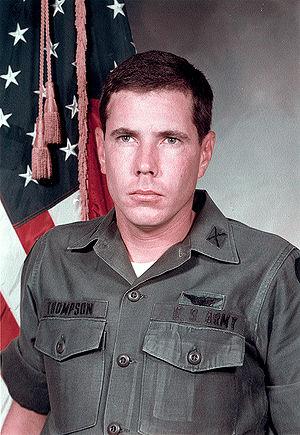
Le massacre de Mỹ Lai est un crime de guerre américain — au cours de la guerre du Viêt Nam — qui a fait entre 347 et 504 morts civils dans la république du Viêt Nam, le 16 mars 1968. Il est commis par des soldats de l'armée de terre américaine : la compagnie C, 1ᵉʳ bataillon, 20ᵉ régiment d'infanterie, 11ᵉ brigade, 23ᵉ division d'infanterie. Les victimes sont des hommes, des femmes, des enfants et des nourrissons. Certaines femmes sont violées en groupe et leurs corps mutilés.